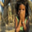
Label: girl